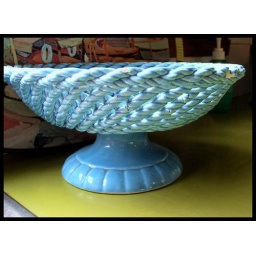
lashed out on this one $5! from ymca op shop A. made in spain. for beach house